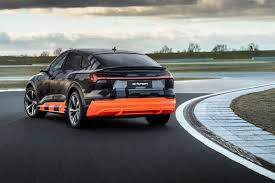
Label: noambulance